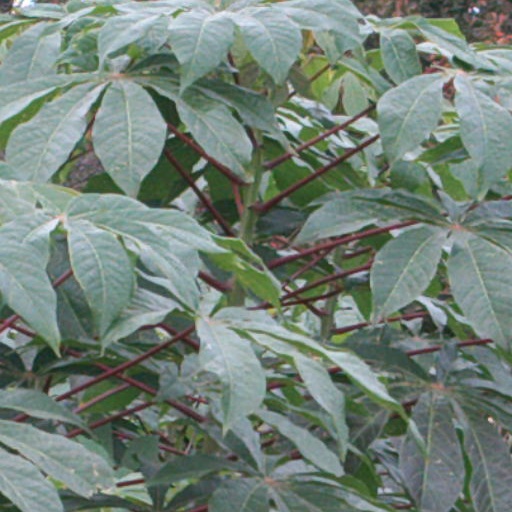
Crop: cassava